Prince of Wales Fort

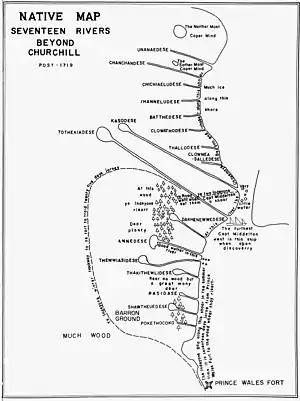
Map of Prince of Wales Fort prepared in black ink by R.I. Ruggles, from original manuscript (map G. 1/19) in the Archives, Hudson's Bay Company, London.

The remains of these buildings still stand in the Fort, although none of them are intact, with roofs long since deteroriated.